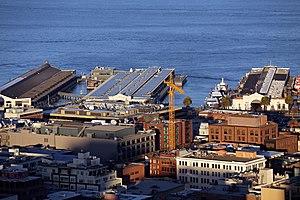
KGO-TV est une station de télévision américaine ayant une autorisation pour la zone de couverture de San Francisco-Oakland-San Jose. Elle est détenue et exploitée par American Broadcasting Company. Les studios sont situés dans le ABC Broadcast Center à San Francisco et l'émetteur est situé sur la Sutro Tower, entre le Mont Sutro et les Twin Peaks à San Francisco.